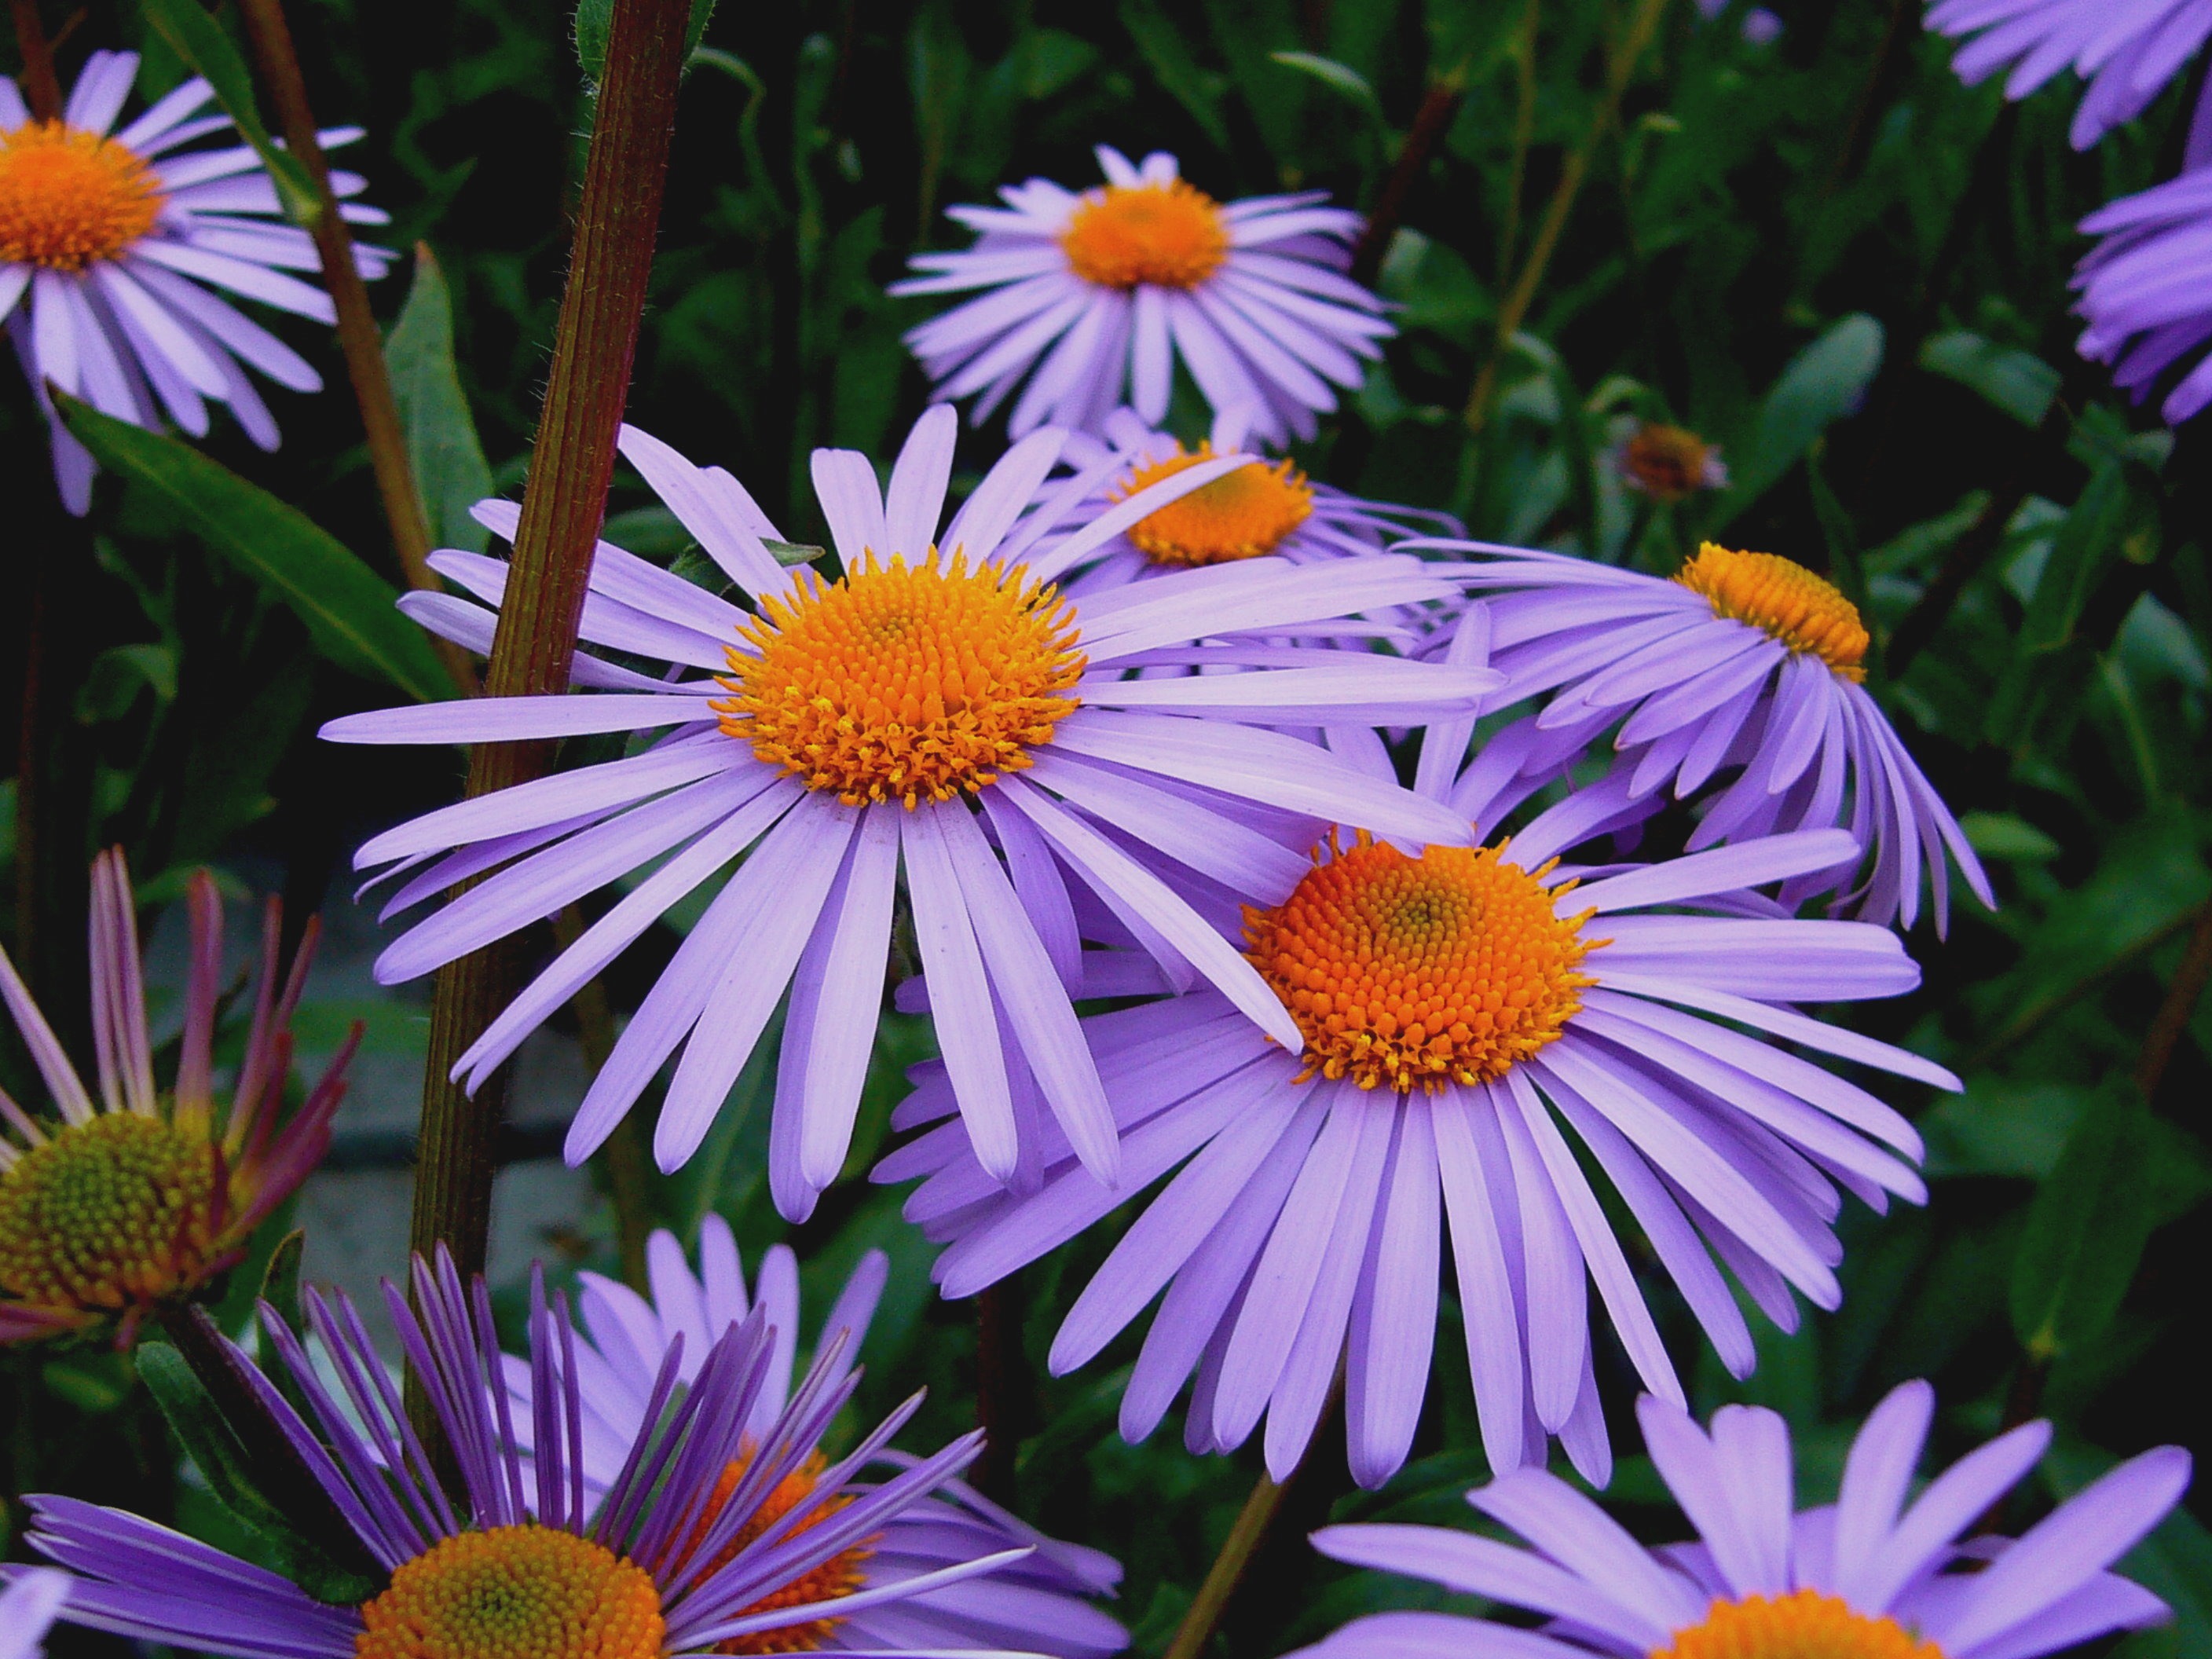
blossom, plant, stem, leaf, flower, petal, bloom, floral, daisy, environment, herb, natural, botany, agriculture, flora, botanical, plants, wildflower, flowers, flower bed, outdoors, vegetation, petals, aster, wildflowers, horticulture, organic, macro photography, flowering plant, daisy family, mauve flower, oxeye daisy, annual plant, land plant, marguerite daisy, aster tongolensis, michelmas daisy